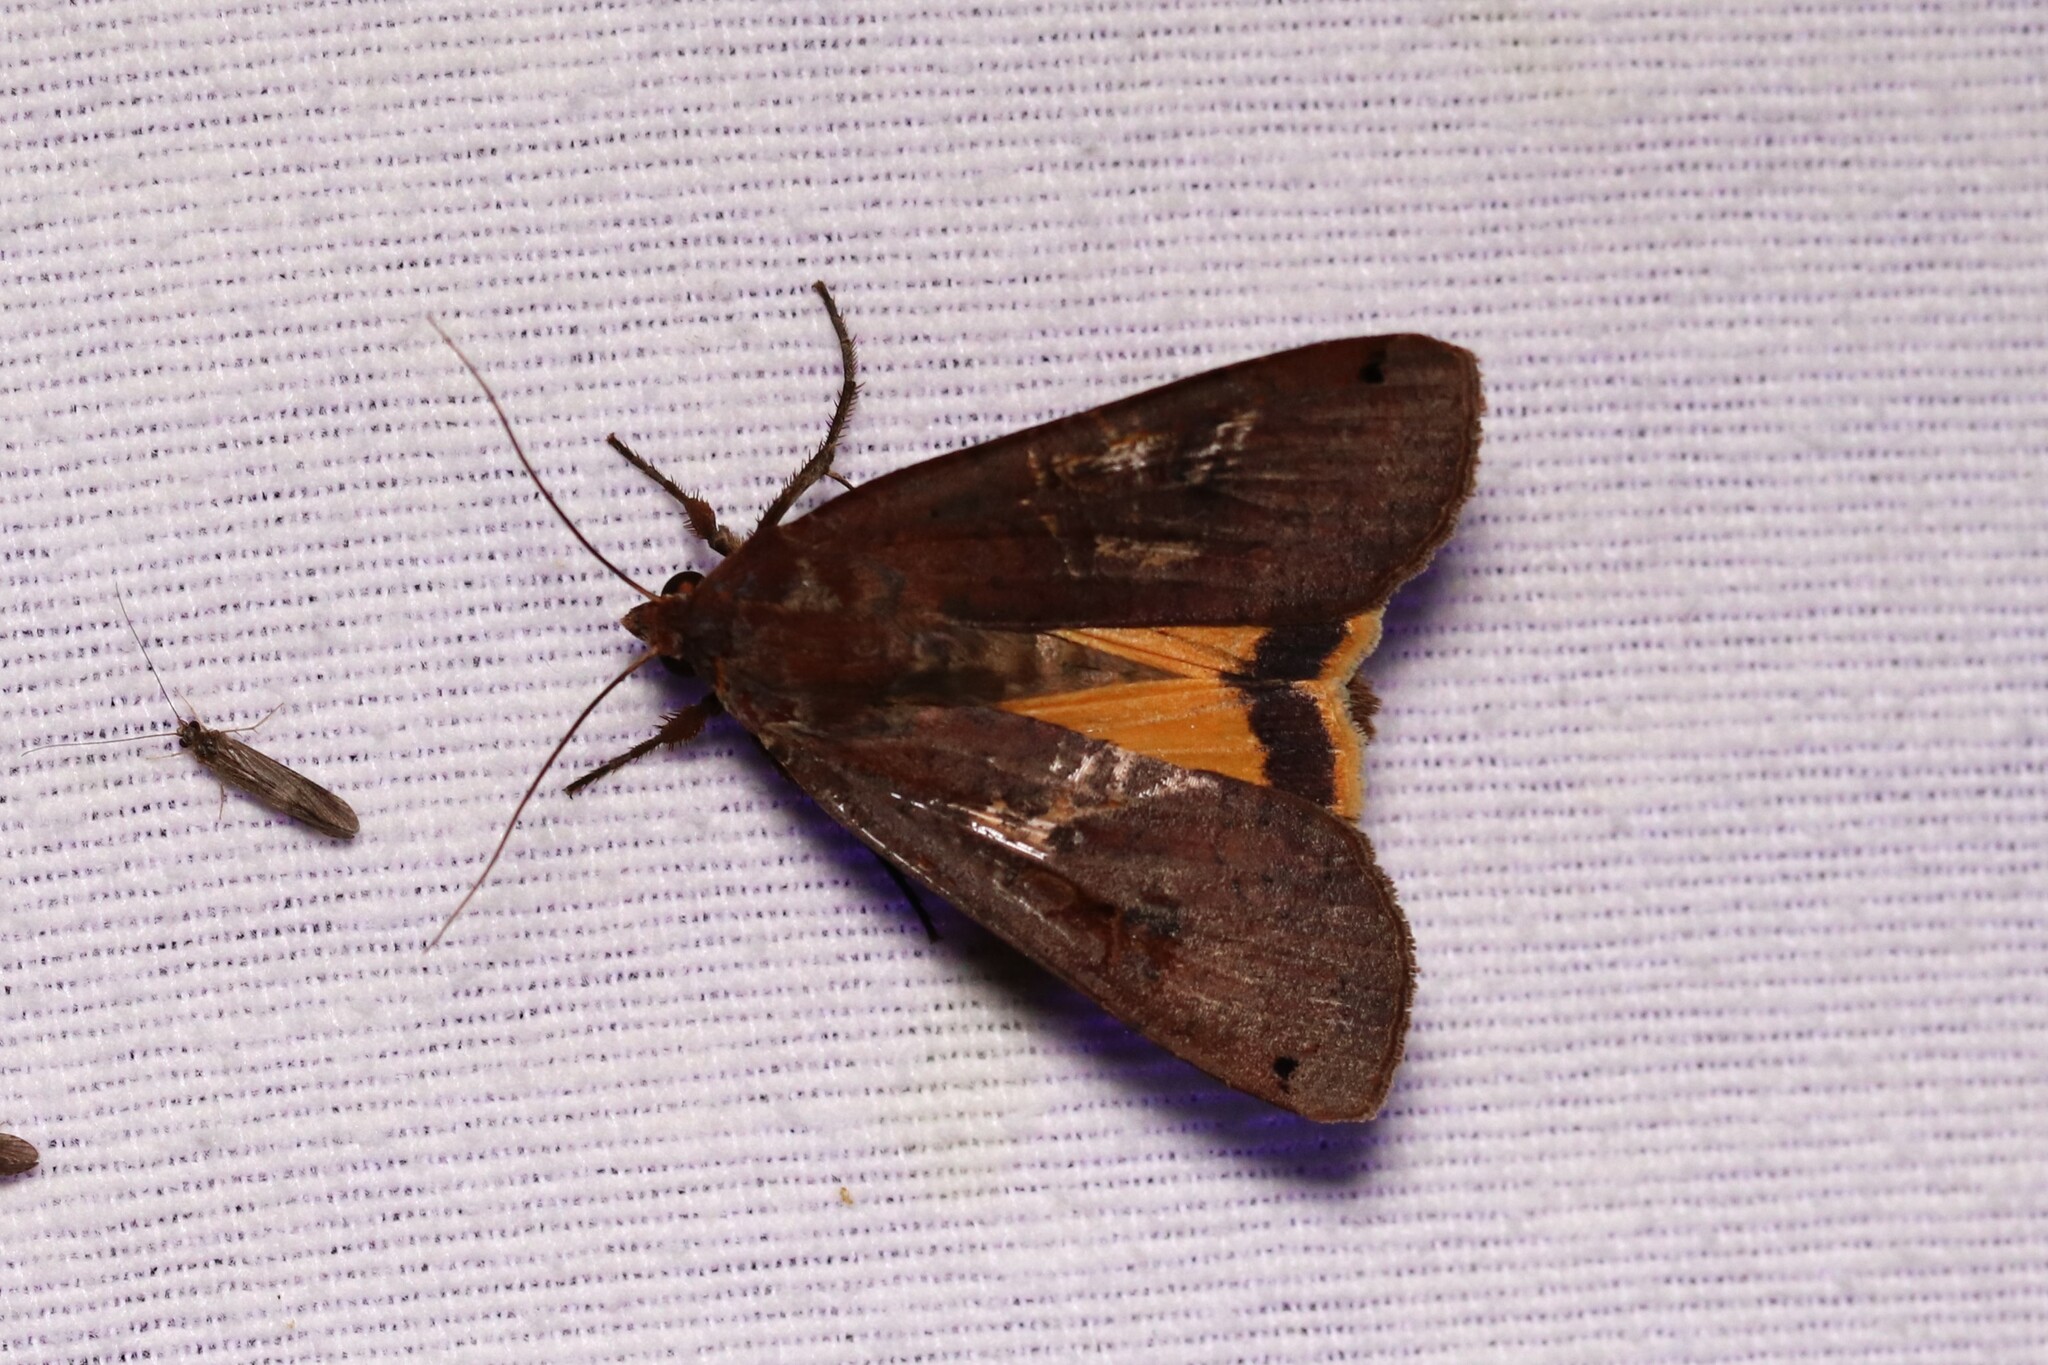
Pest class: cutworms